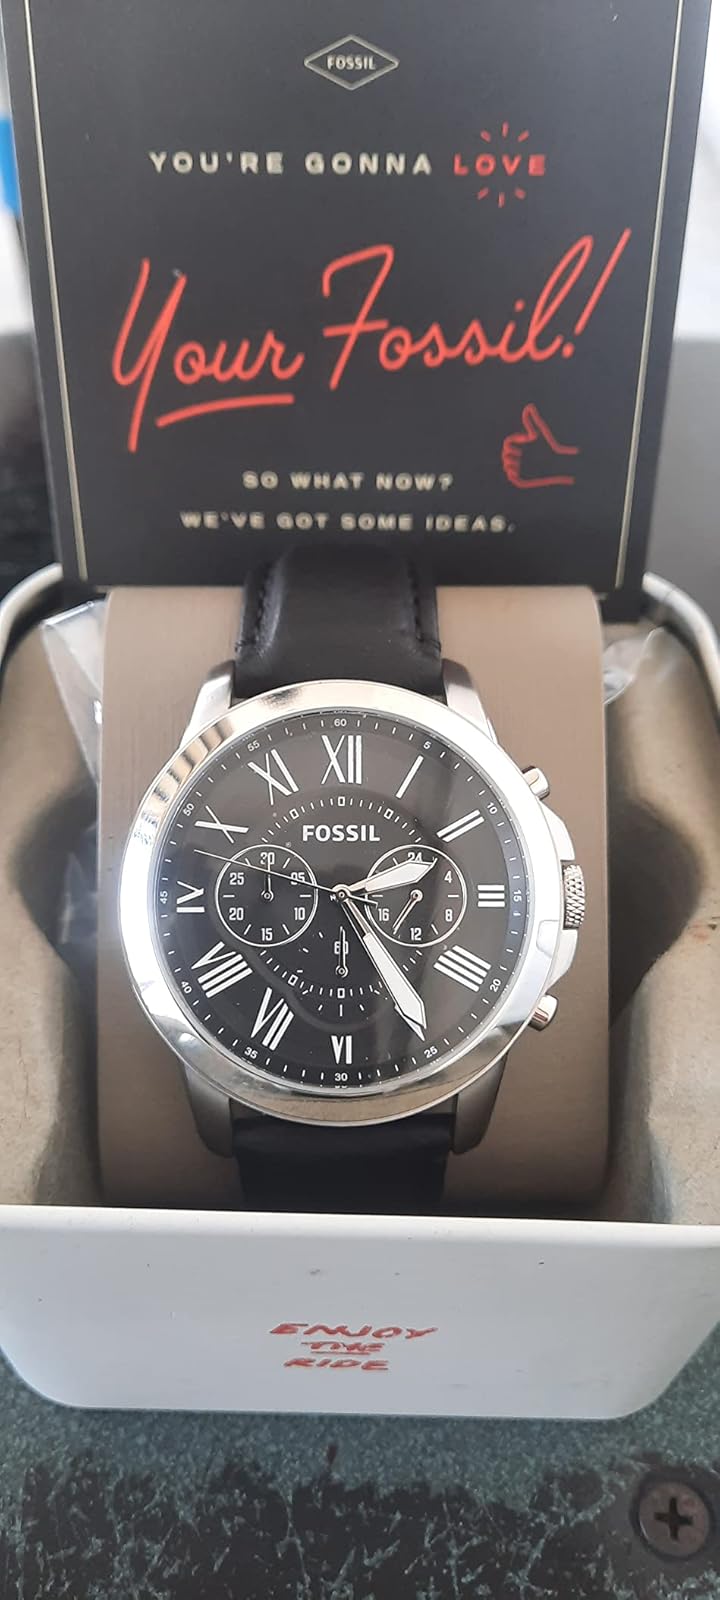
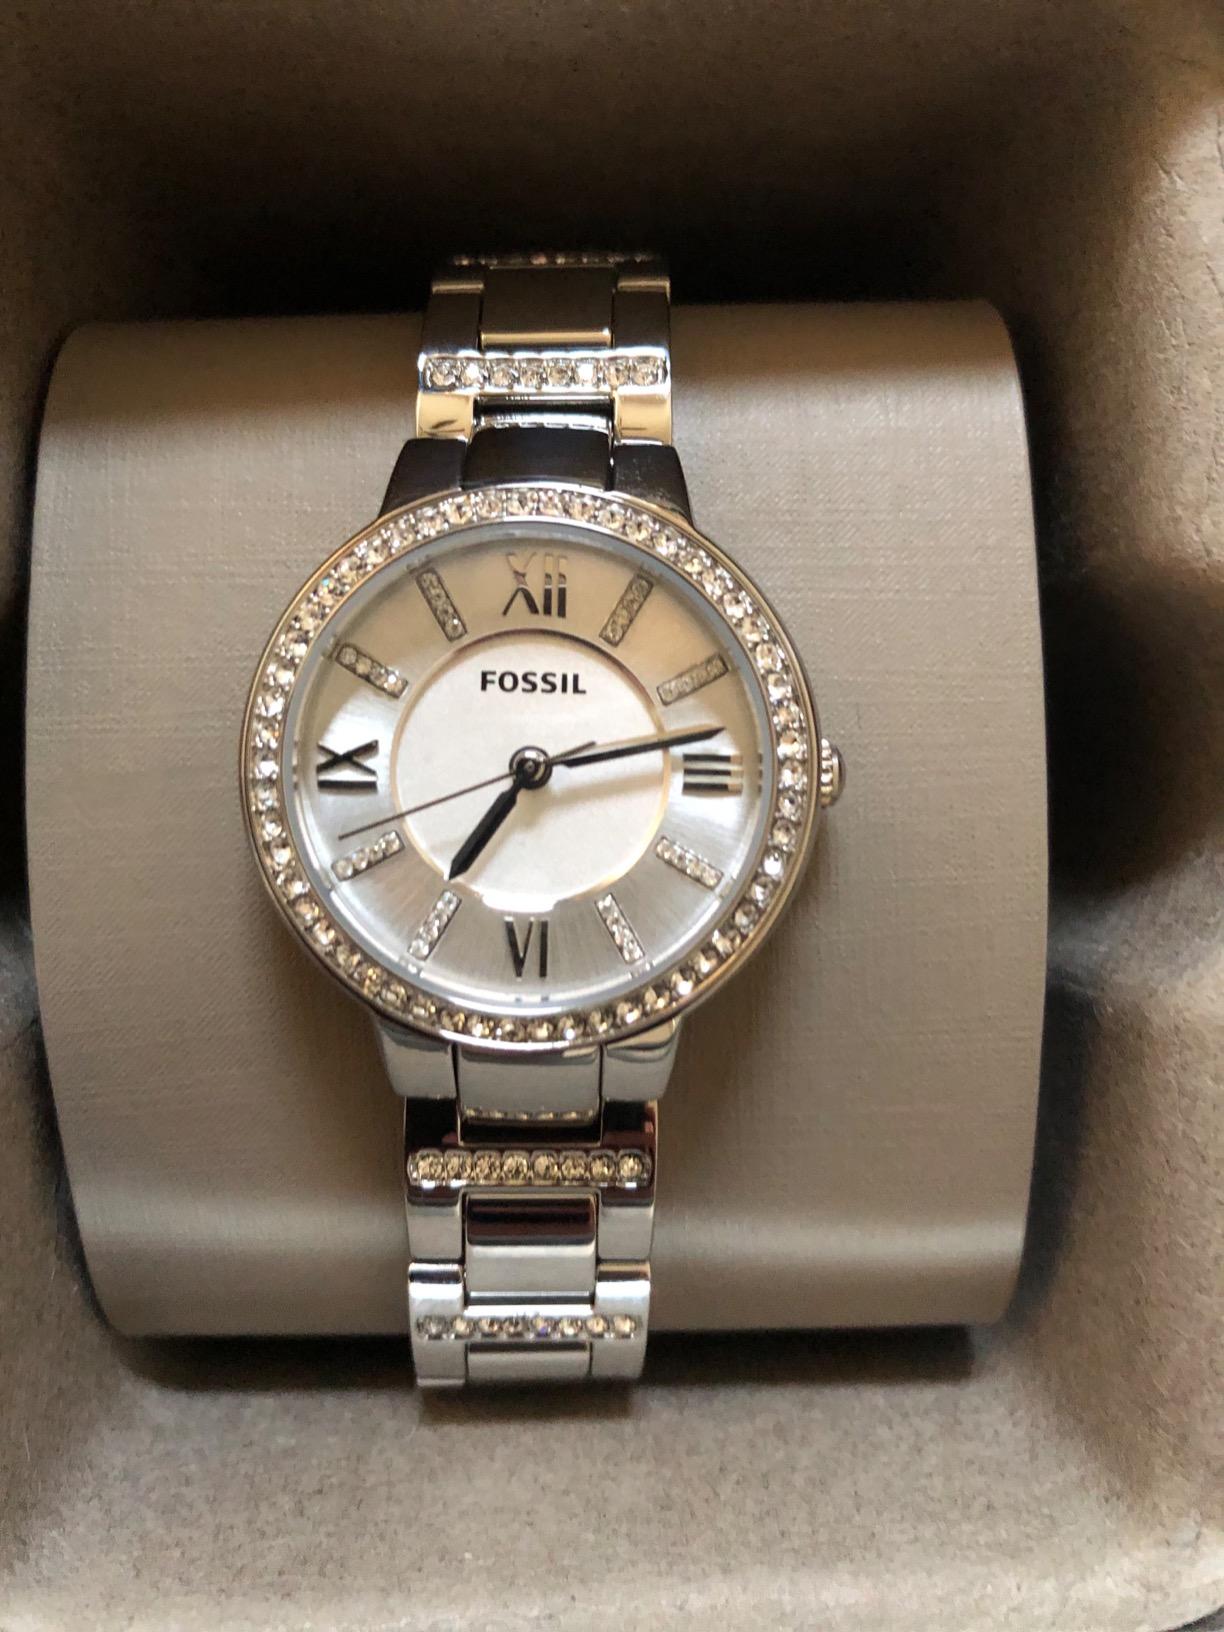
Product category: accessories_watch
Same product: no